Medlar-with-Wesham

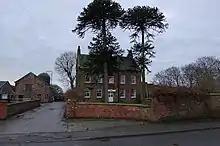
Bradkirk Hall Farmhouse, Weeton Road

In recent years the town has seen three large housing developments: the first on greenfield land adjacent to the former Wesham Park Hospital (at which permission for 74 dwellings was granted only on appeal – "Alexandra Road"), the second with 208 houses on brownfield land at "Willow Fields" on part of the hospital site itself and a third with 109 houses at "Crossing Gates" on greenfield land between Fleetwood Road and Weeton Road.